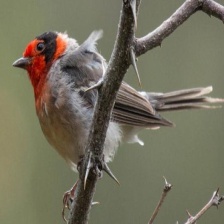
Species: RED FACED WARBLER
Scientific name: CARDELLINA RUBRIFRONS